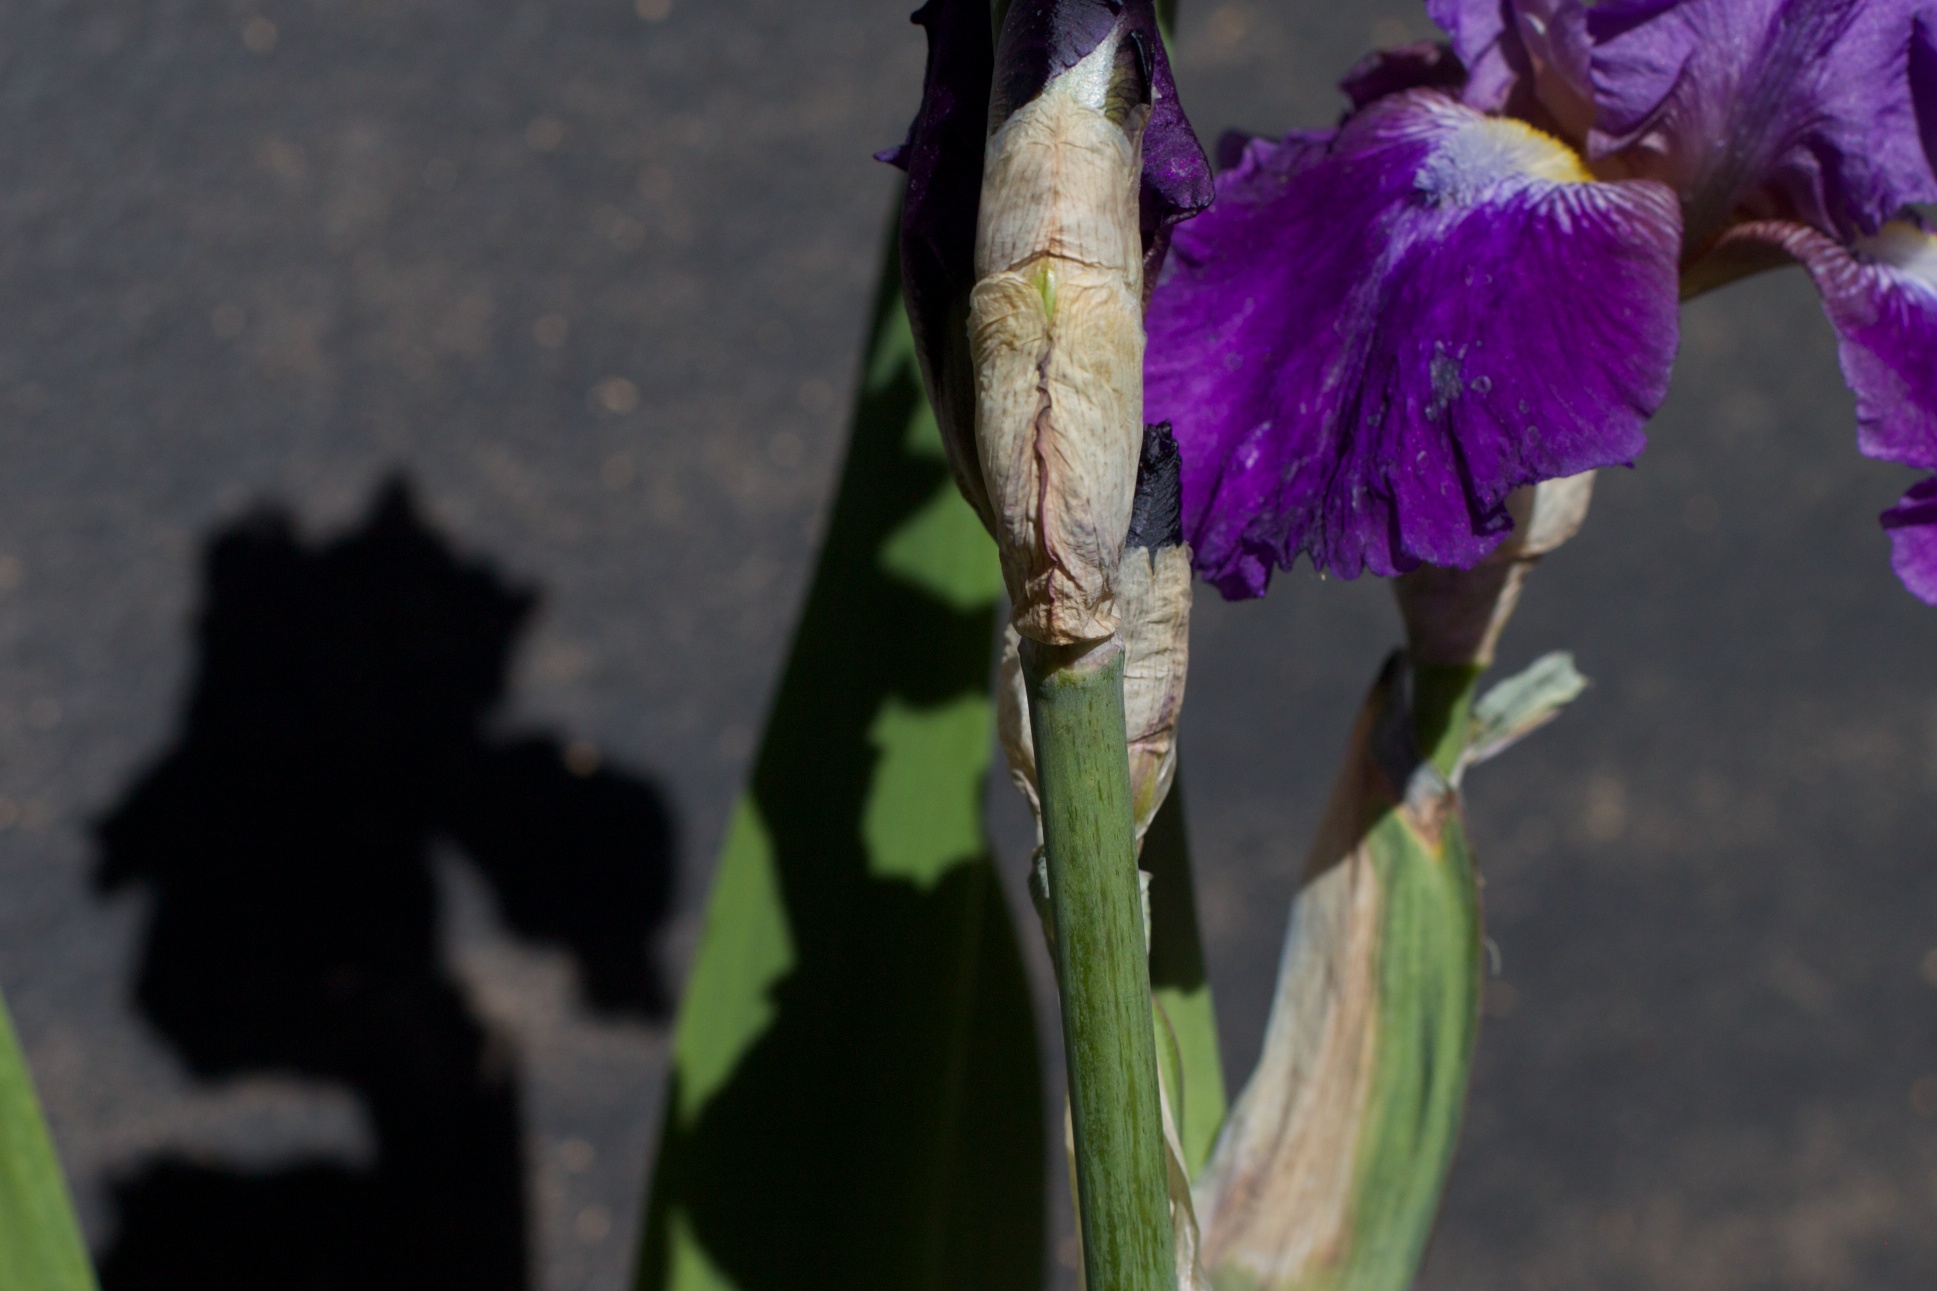
plant, flower, flora, fauna, flowering plant, plant stem, land plant